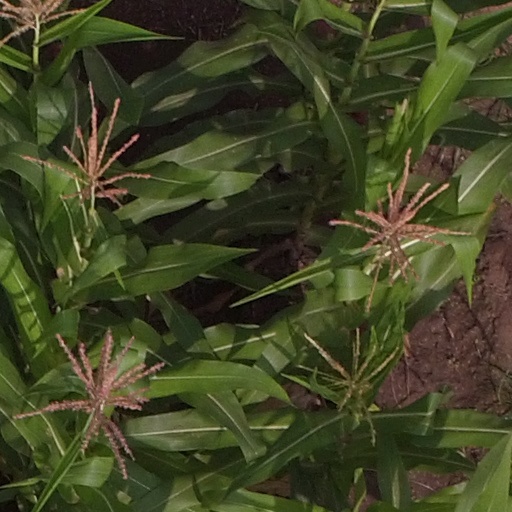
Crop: maize; corn